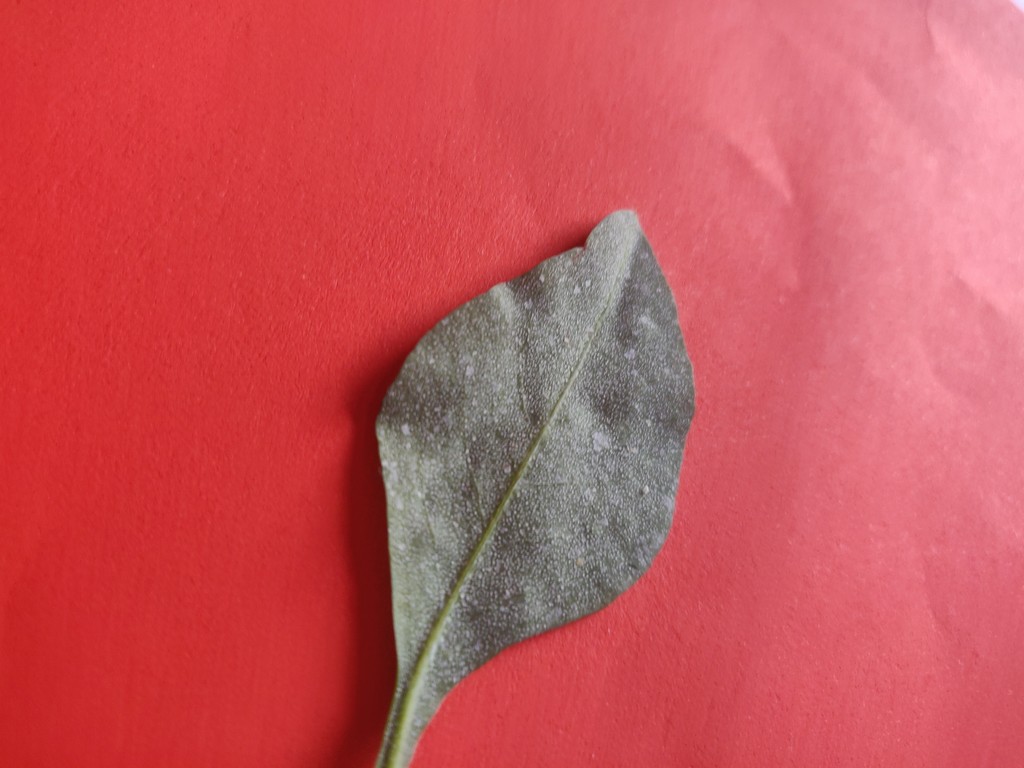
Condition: Unhealthy
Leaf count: single
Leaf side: back